Matcham, New South Wales

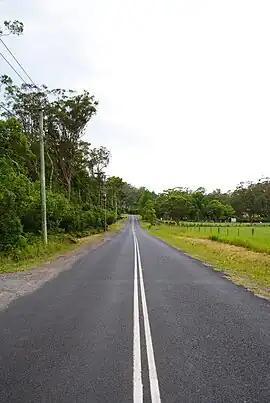

Matcham is a semi-rural suburb of the Central Coast region of New South Wales, Australia. It is part of the local government area and included in the electoral district of Terrigal. It has a hall and a historic church, St. George's Church, established in 1925.